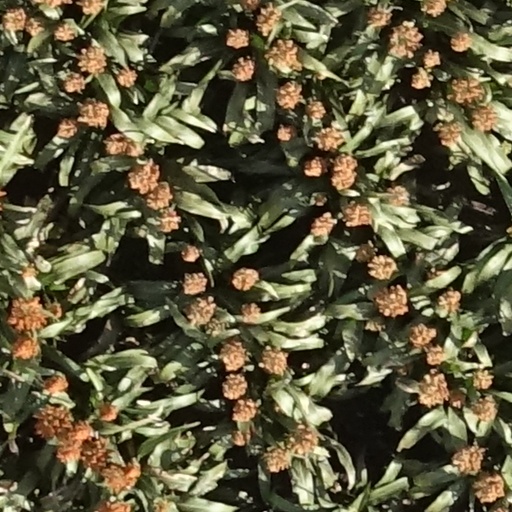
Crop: sorghum